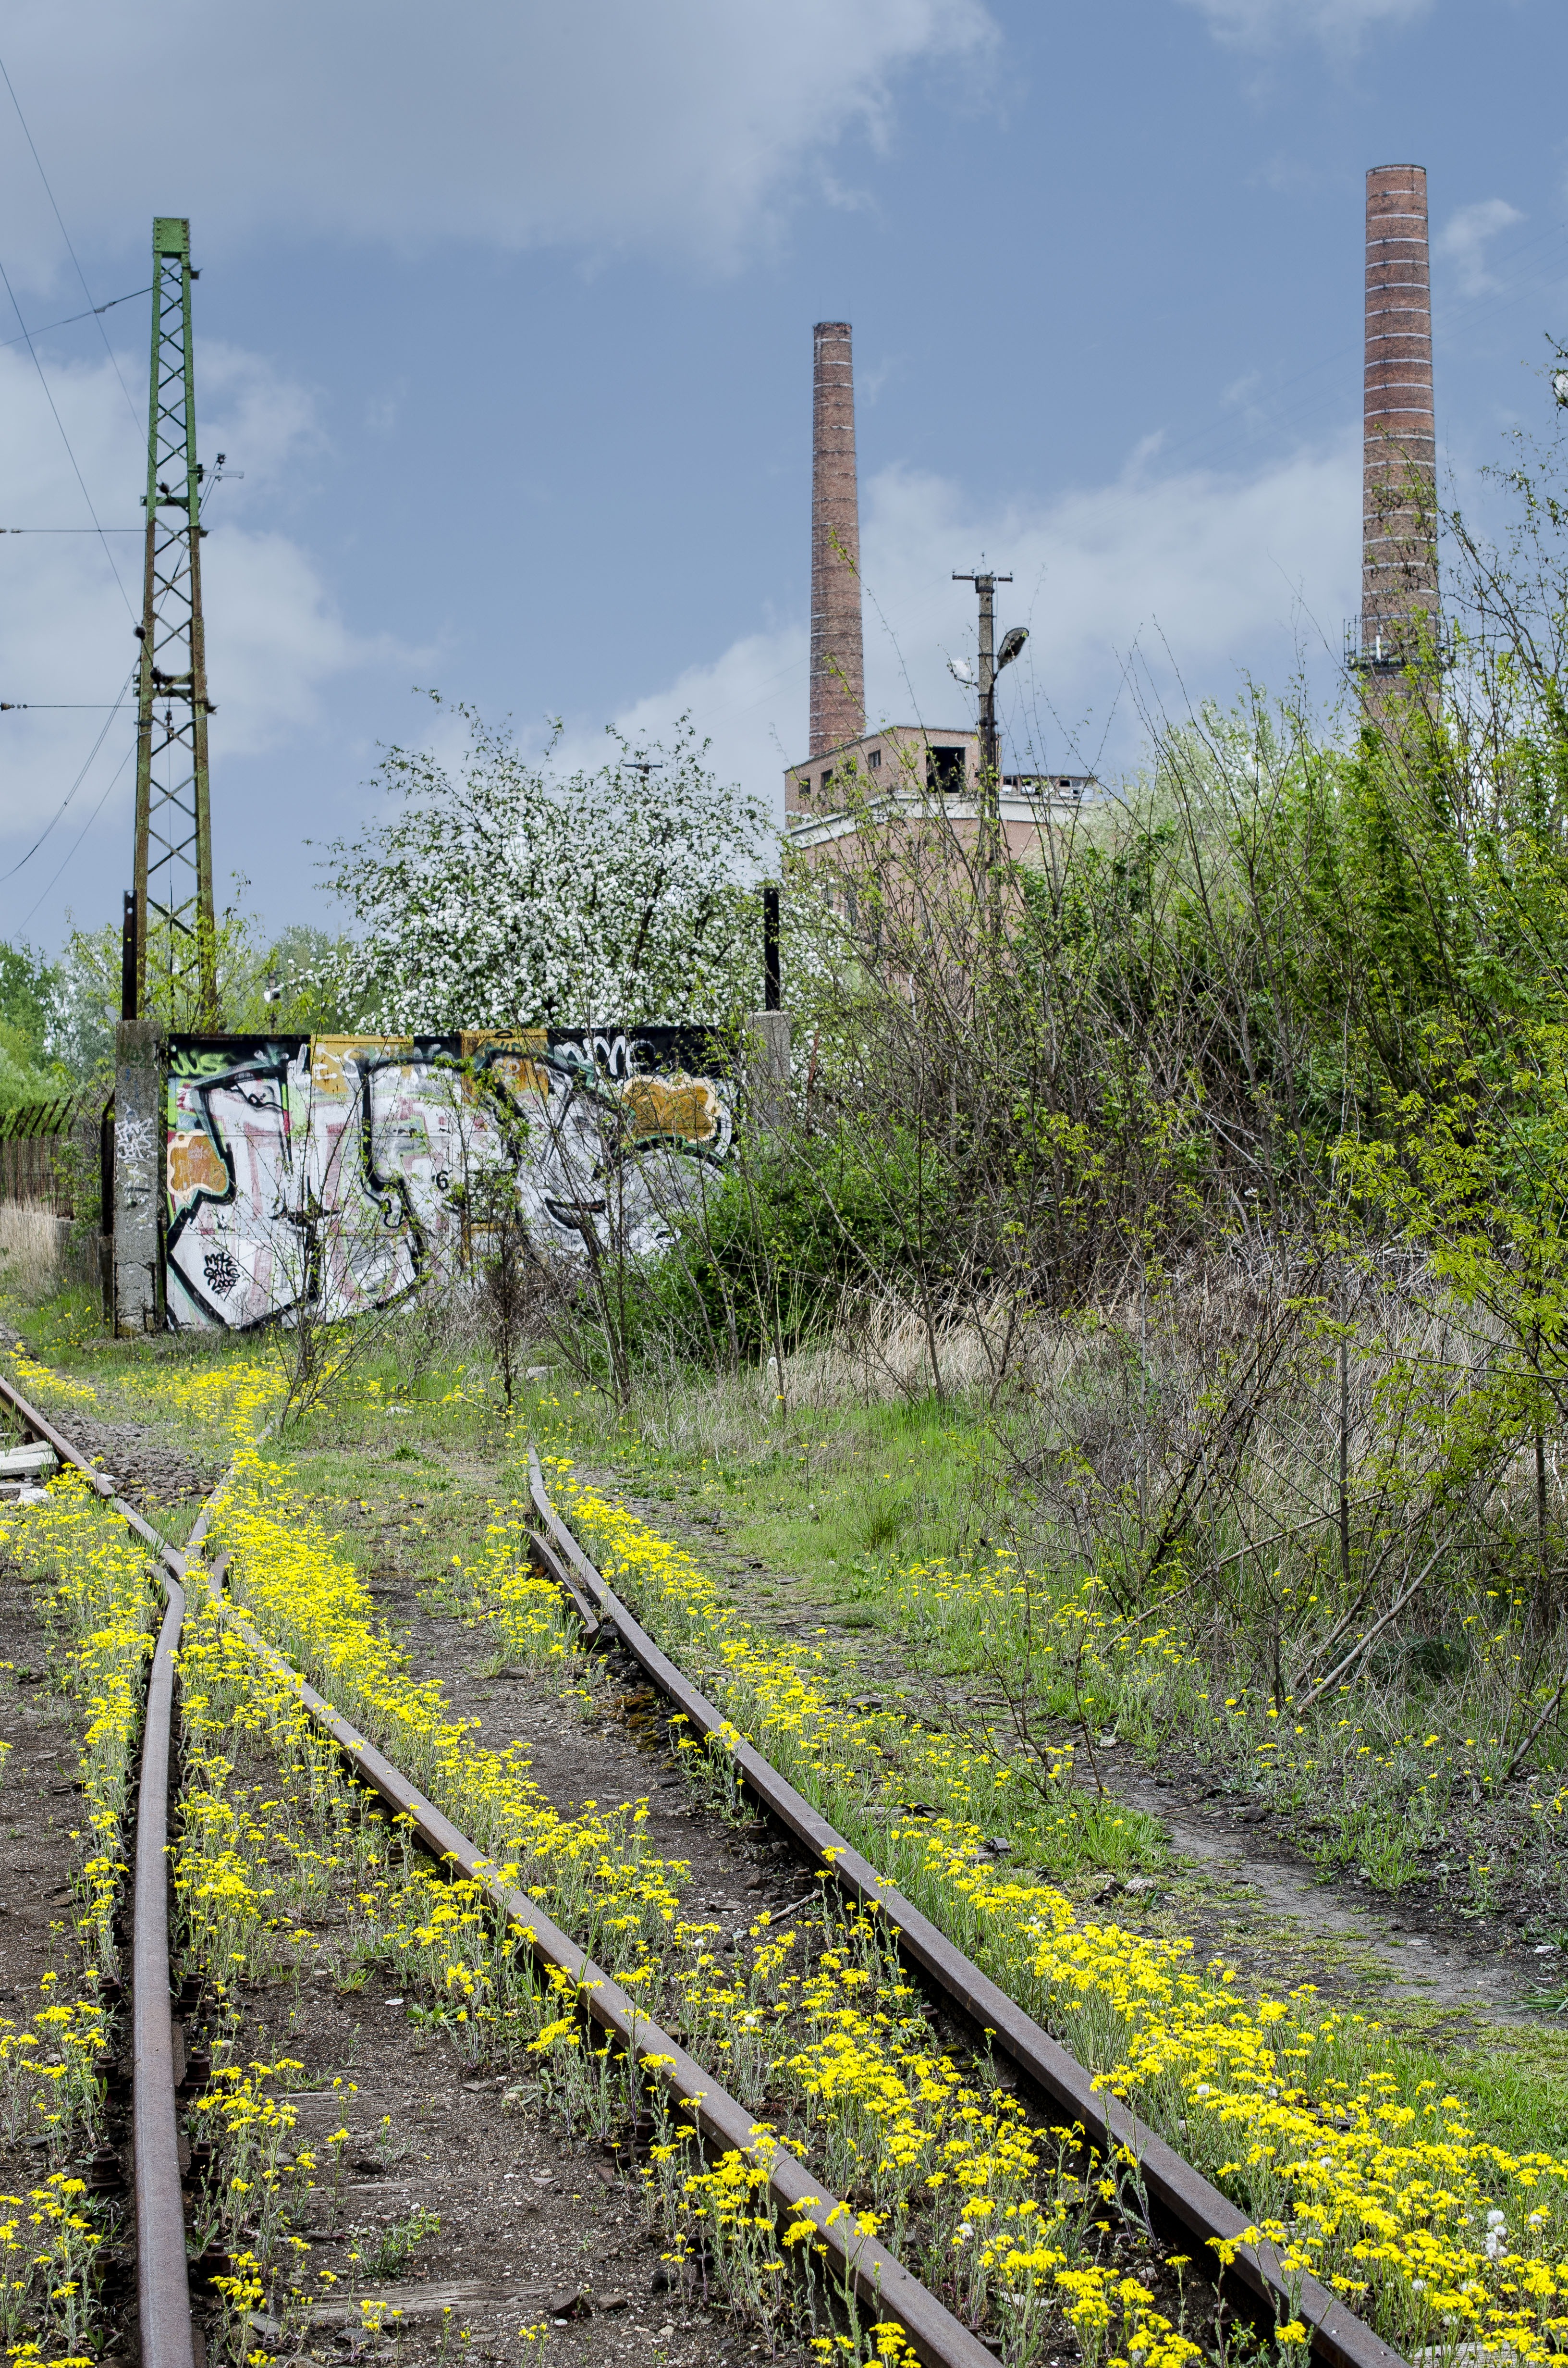
track, building, old, train, transport, vehicle, factory, industry, past, rom, rail transport, rolling stock